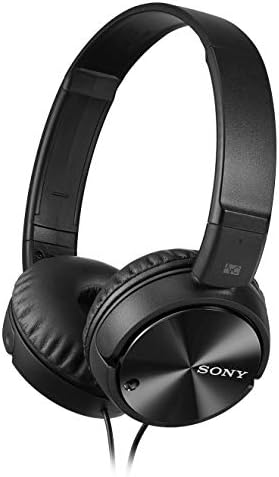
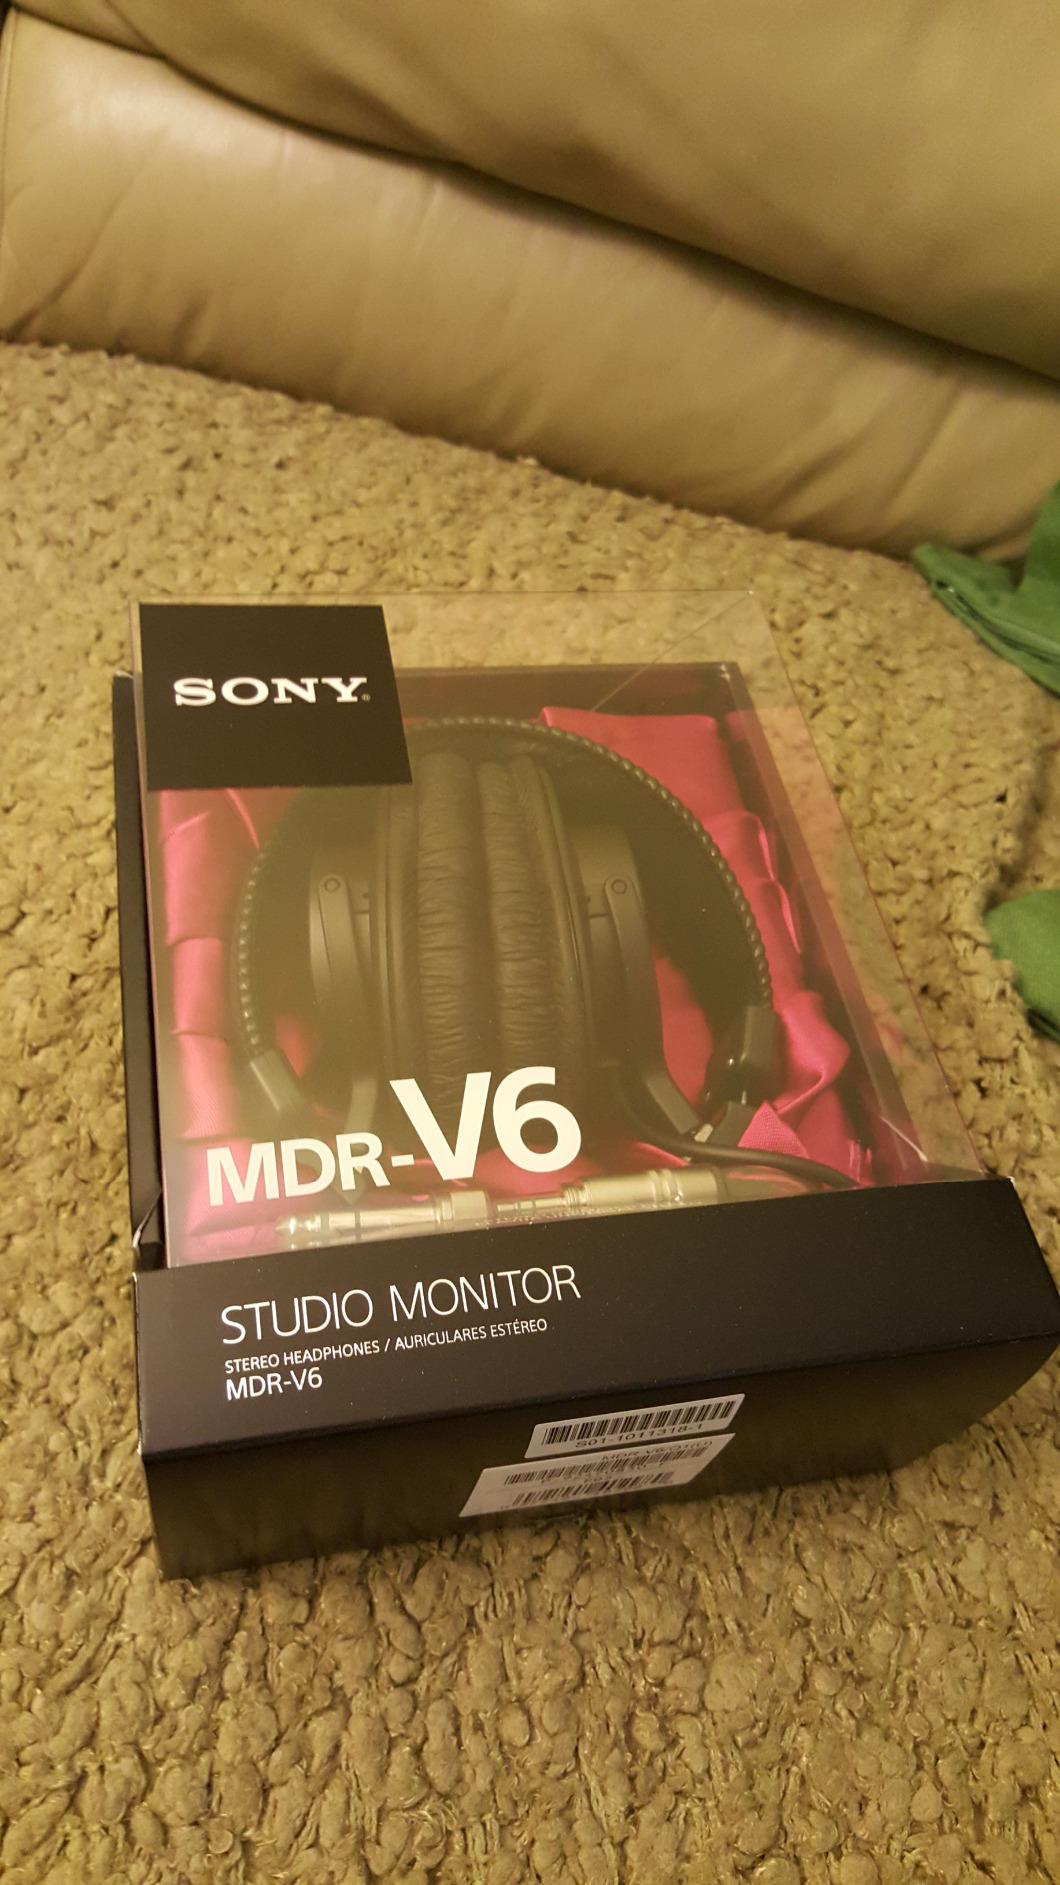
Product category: headphones
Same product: no